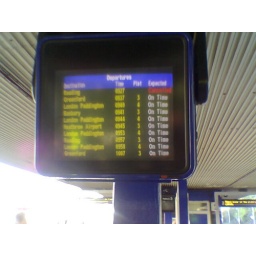
That's the one at the top of the screen - with the word &amp;quot;cancelled&amp;quot; in red writing.